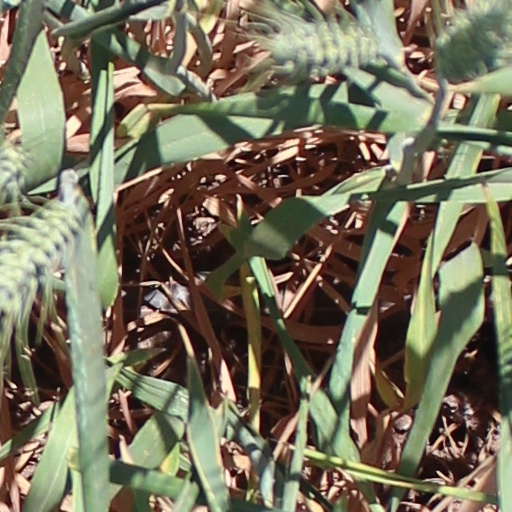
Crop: wheat